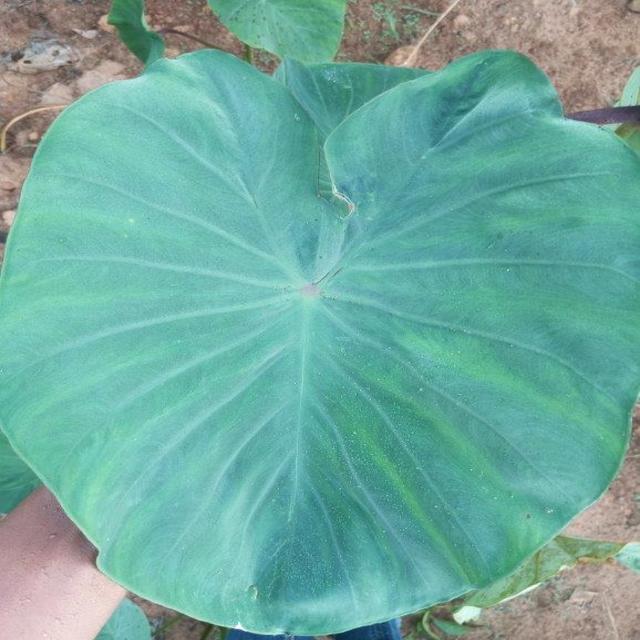
Label: Healthy